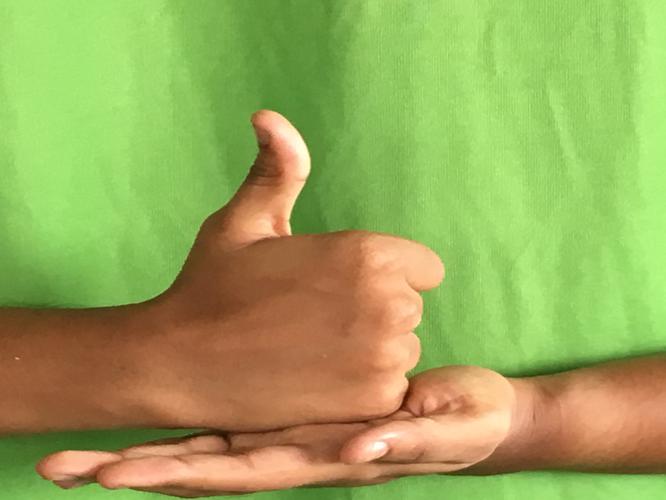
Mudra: Shivalinga
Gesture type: double_hand